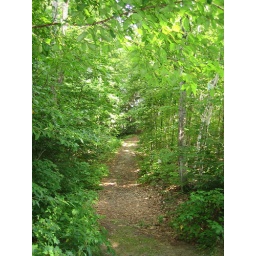
Around the house in Plymouth, Vermont just off amherst lake